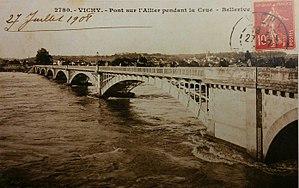
Vichy s'est construite à un des points de franchissement historique de l'Allier où devait exister un gué. Les premiers ponts dont on a la trace datent de l'Antiquité avec les ponts provisoires en bois construits par Jules César pour son retour de la bataille de Gergovie puis un pont, également en bois, pendant la période gallo-romaine, probablement vers l'actuel quartier thermal. Au Moyen Âge et aux siècles suivants un pont, toujours en bois, existera mais au pied de la nouvelle cité, bâtie sur la butte des Célestins. Il sera régulièrement emporté par les violentes crues de l'Allier et reconstruit avec plus ou moins de délai. La ville connaitra ainsi de longues périodes sans pont où seul le bac permettait la traversée de la rivière. En 1832, un pont suspendu sera construit mais au cours des décennies suivantes, il sera lui aussi plusieurs fois endommagé et partiellement emporté par les différentes crues centennales de l'Allier qui marquèrent le XIXᵉ et il faut attendre 1870 et la construction d'un pont en fonte pour voir la construction d'un pont durable. Il sera remplacé en 1932, au même endroit, par un pont plus large en poutres métalliques, l'actuel pont de Bellerive.